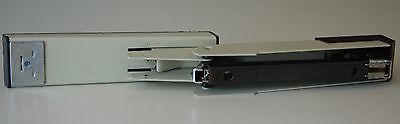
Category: stapler